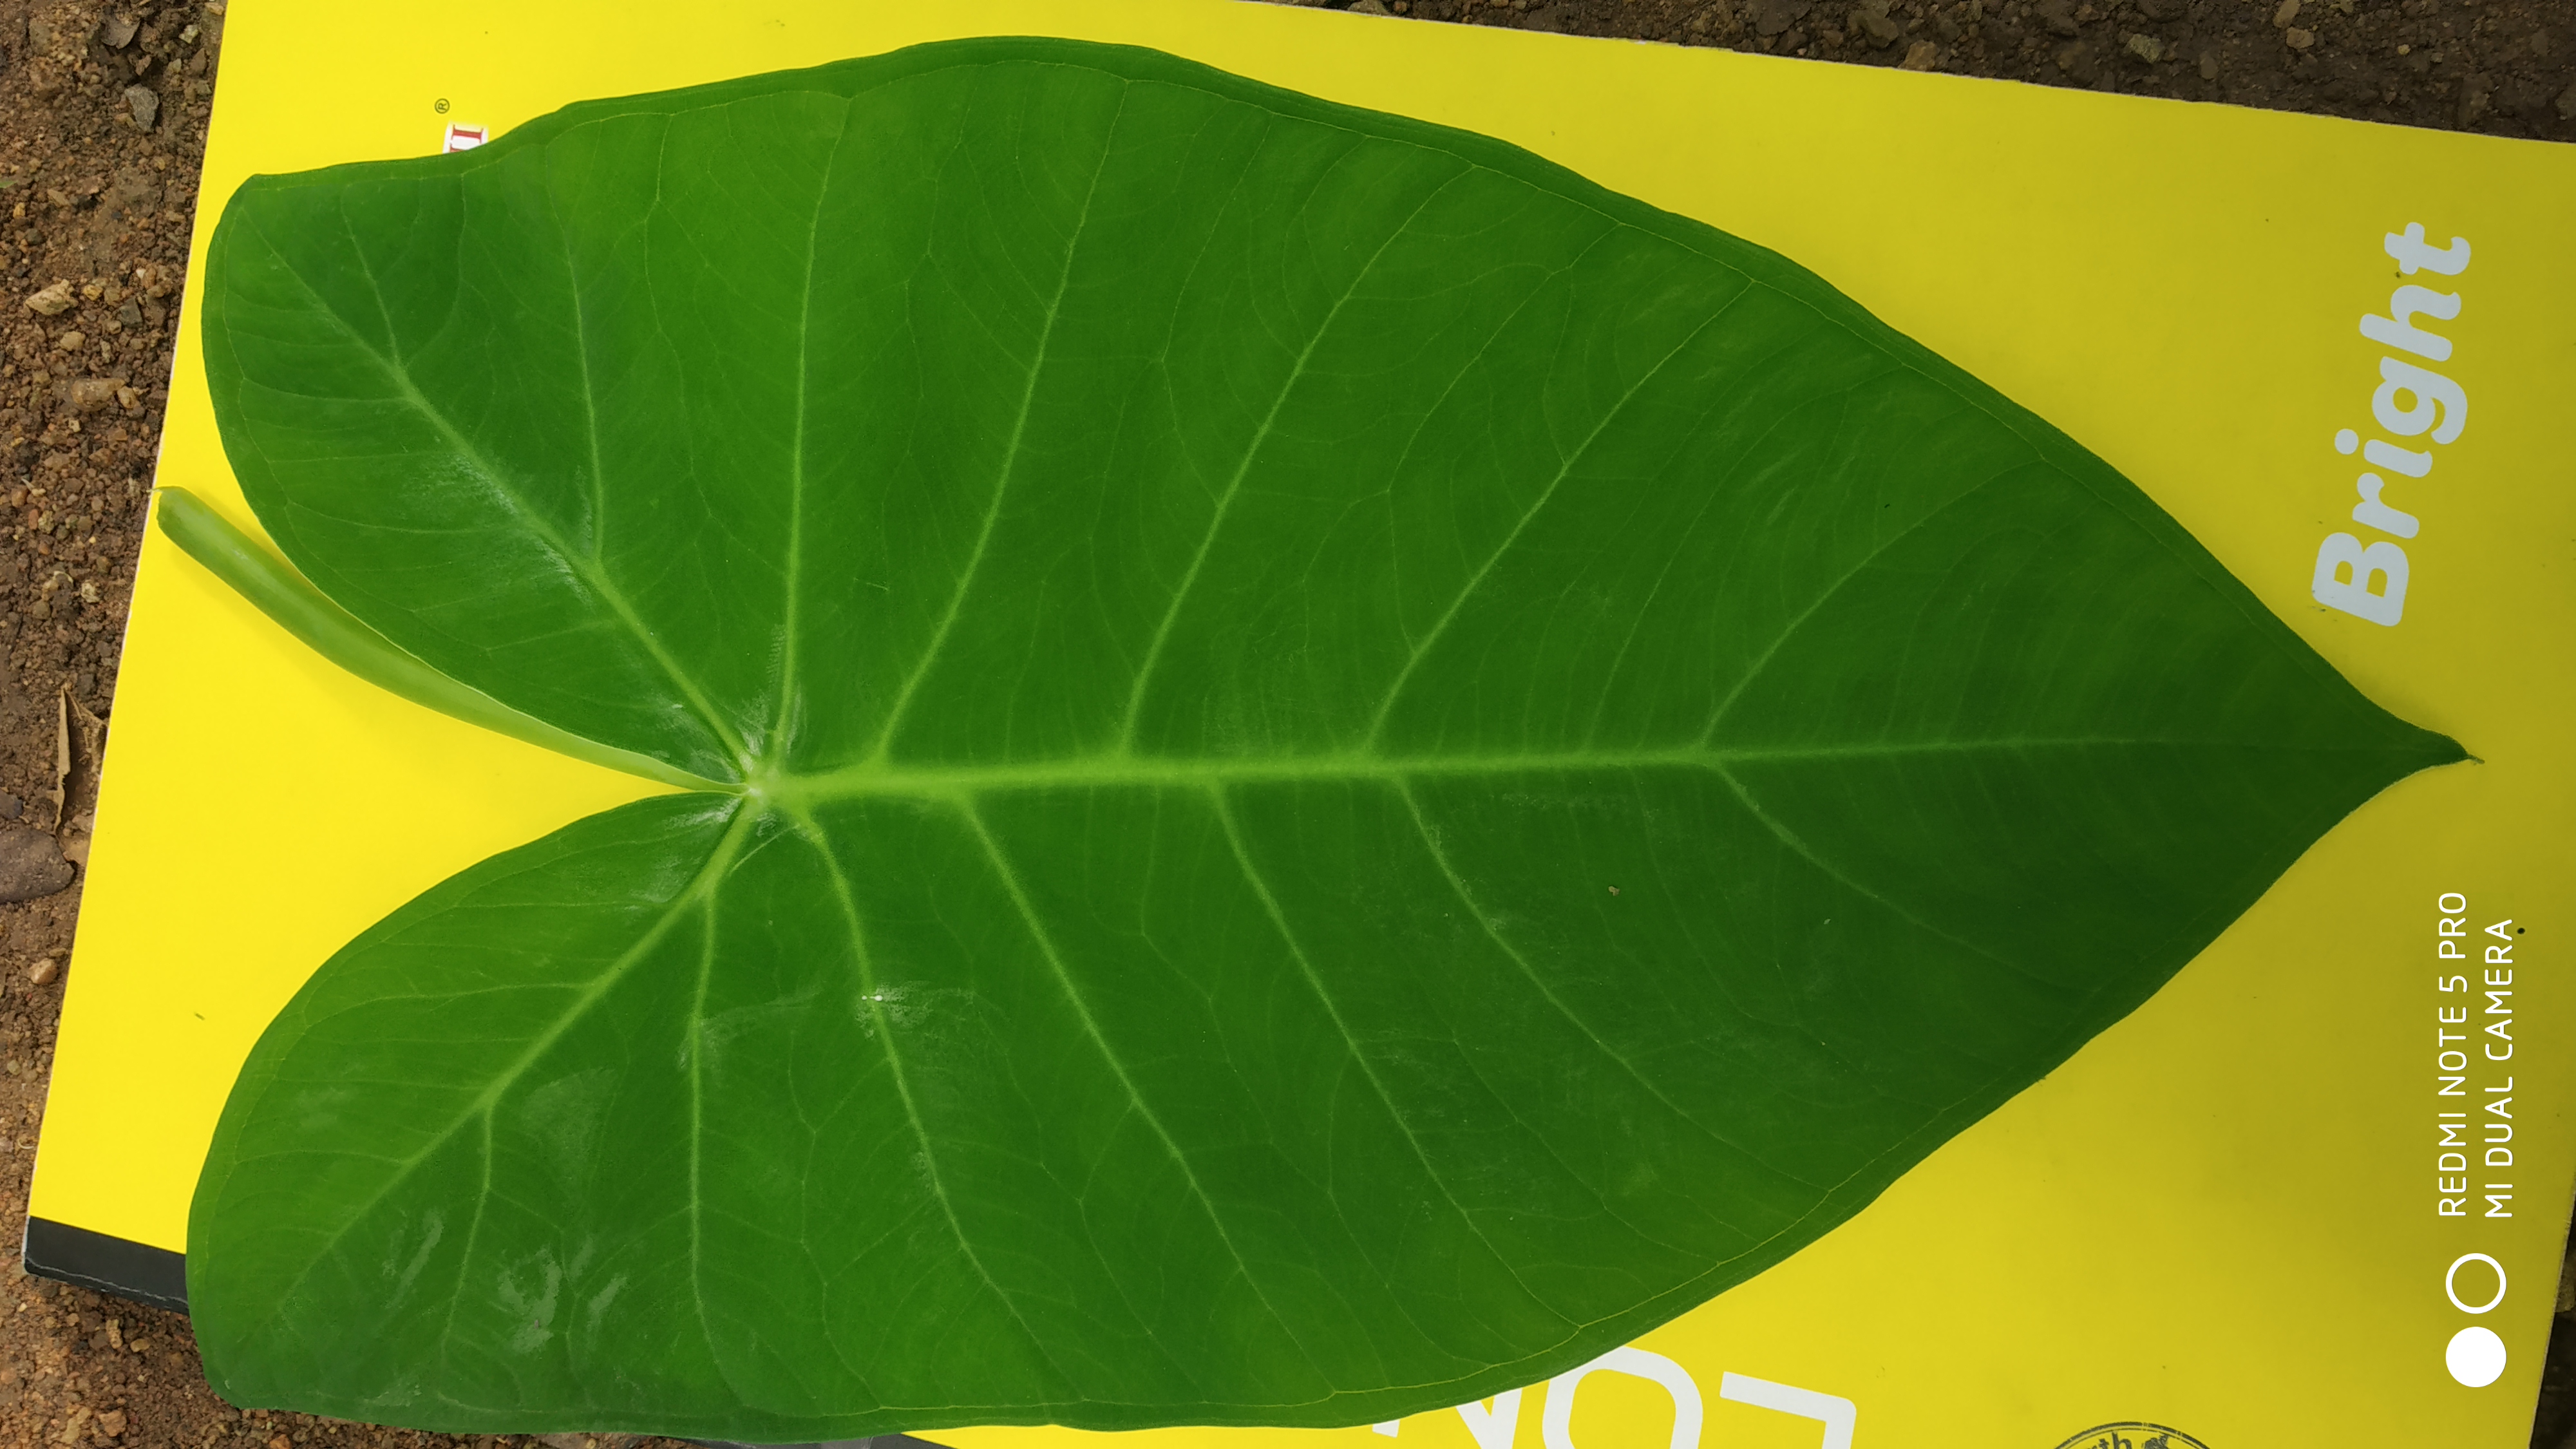
Plant: Taro